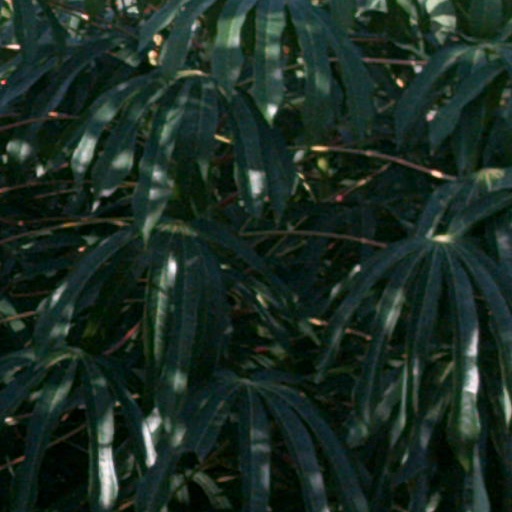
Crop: cassava